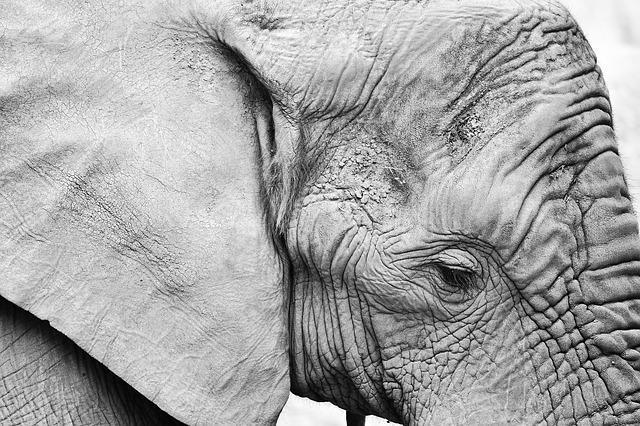
elephant